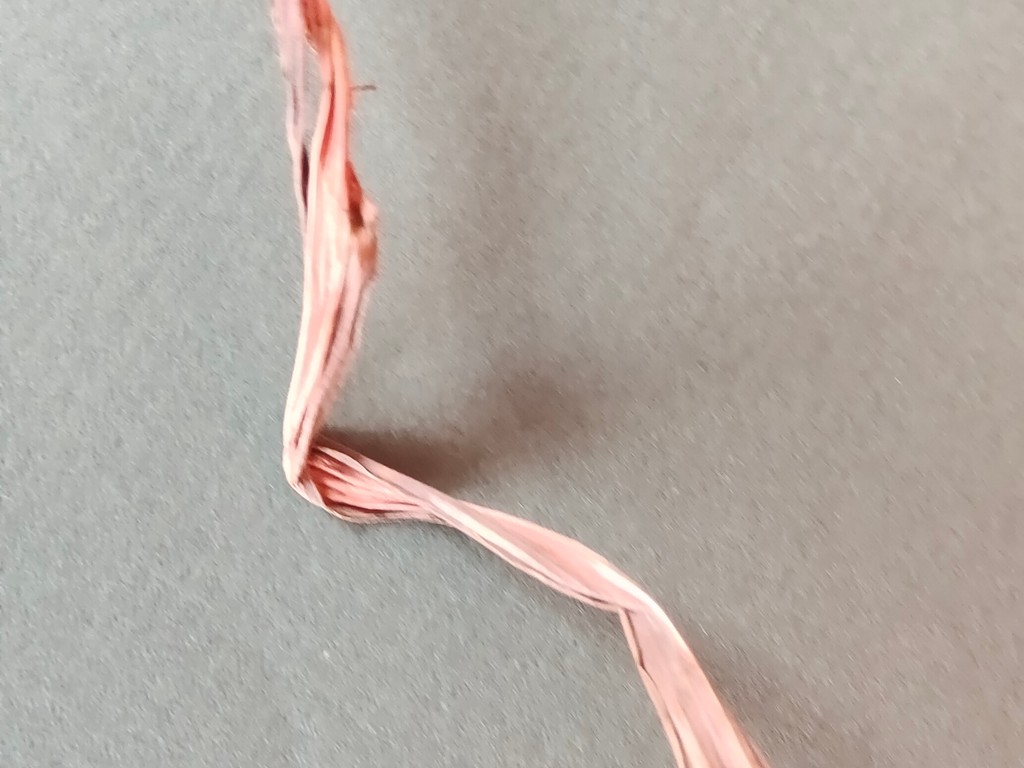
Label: Dried